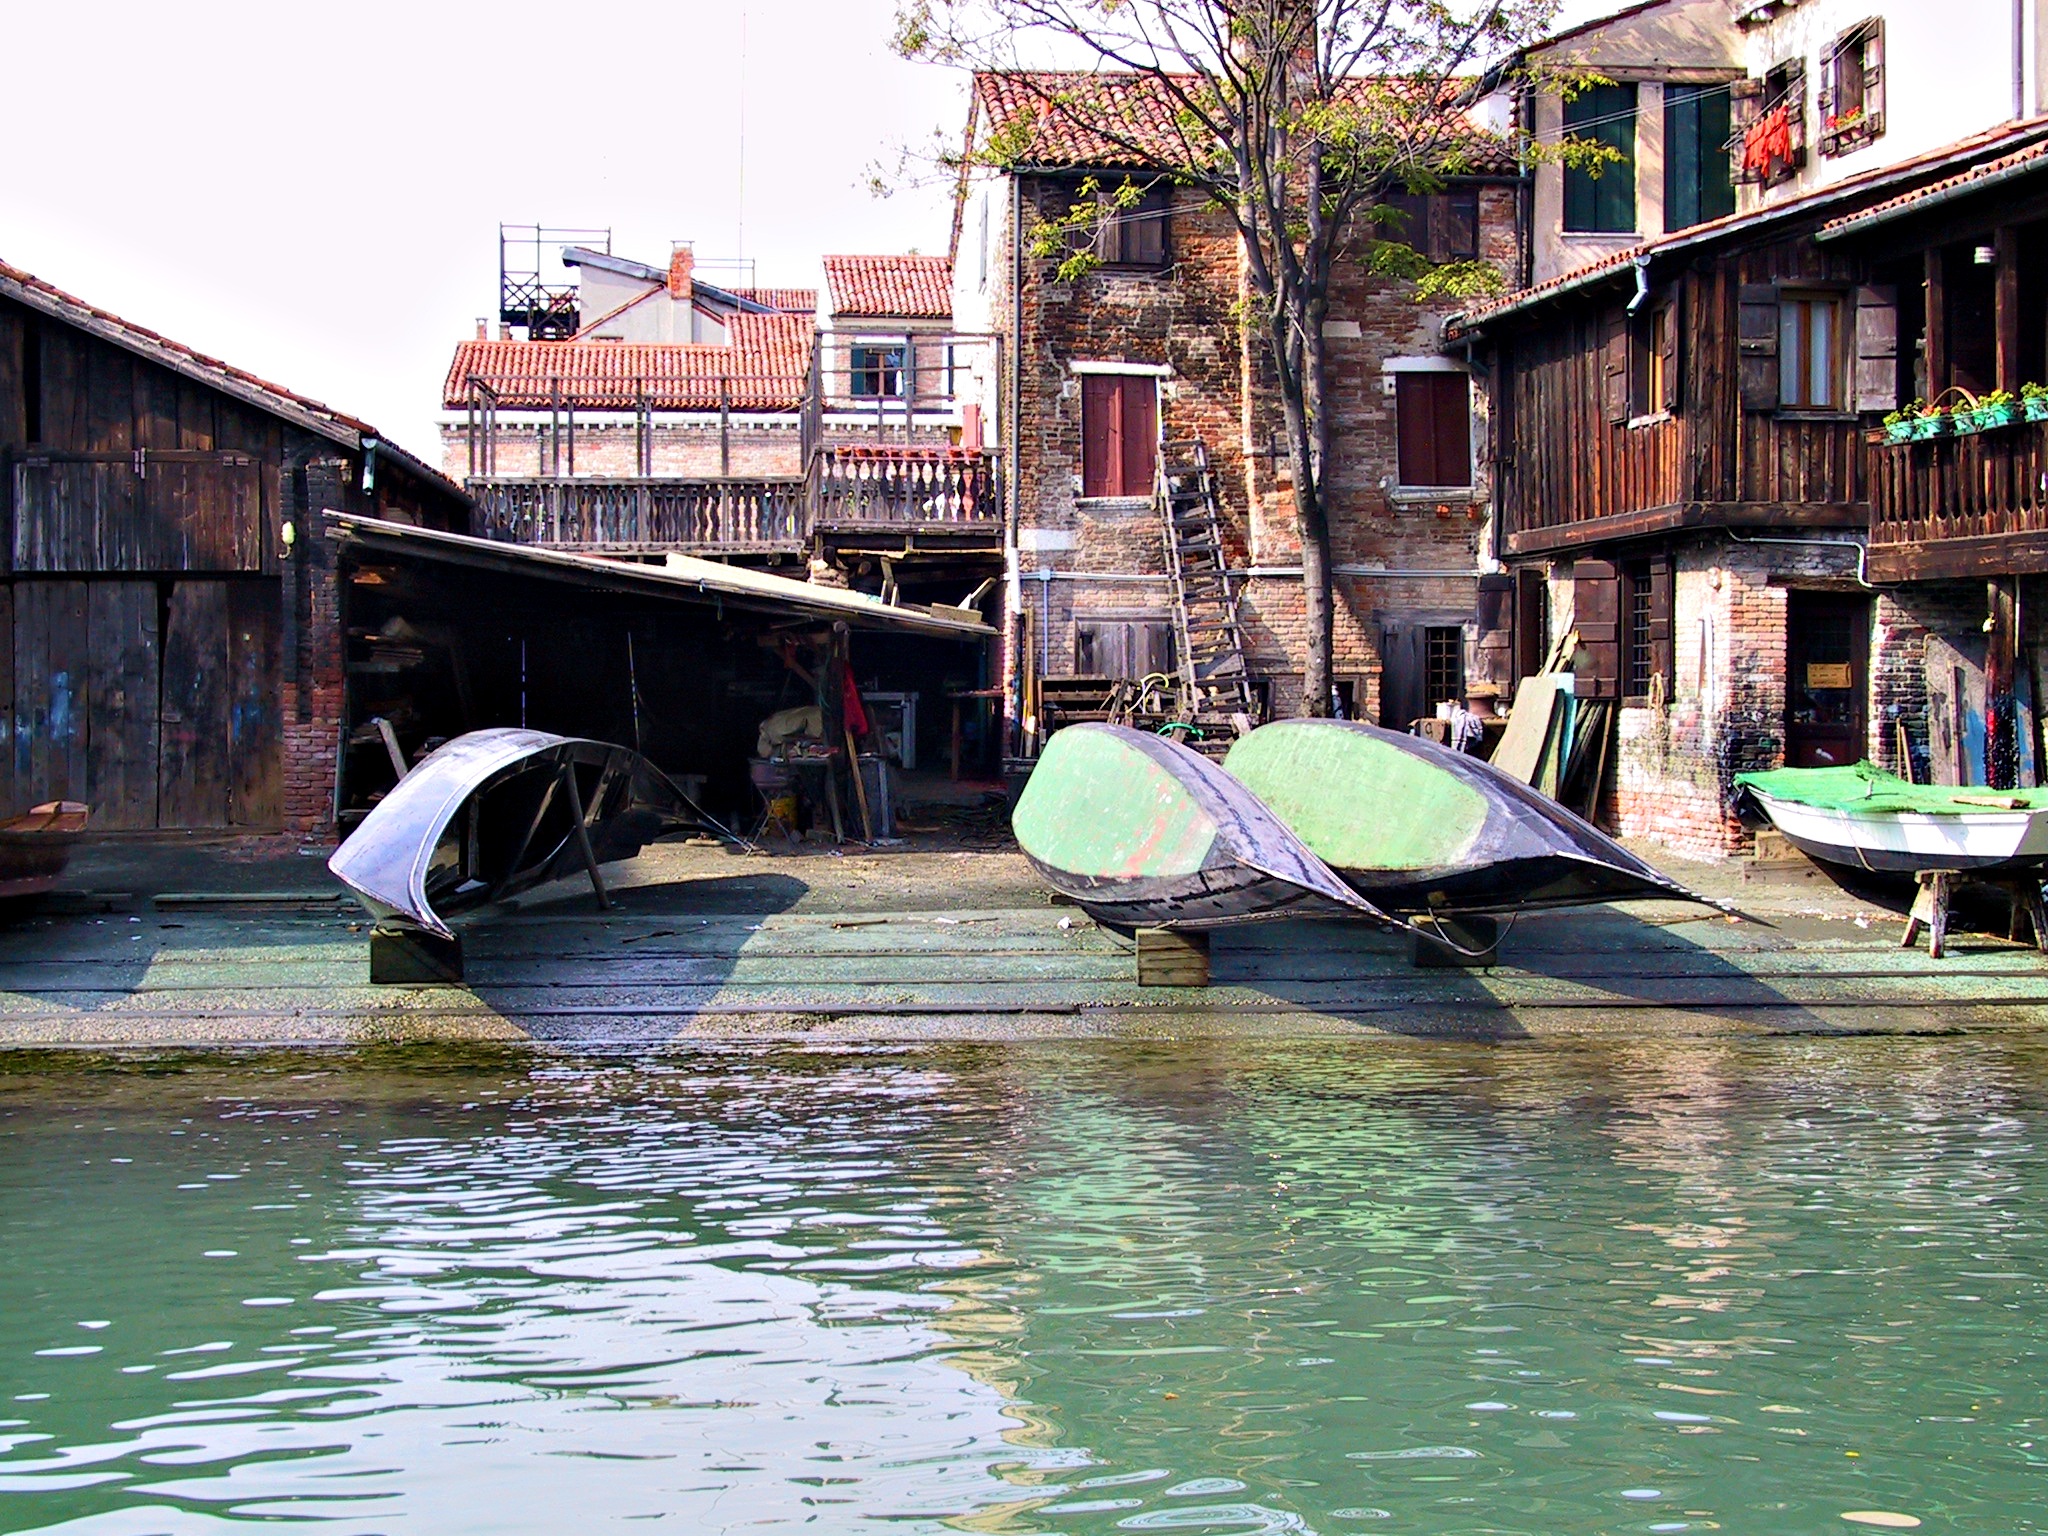
water, dock, boat, city, river, canal, travel, transport, repair, green, vehicle, italy, venice, waterway, body of water, boating, venezia, history, gondola, watercraft, italian, venetian